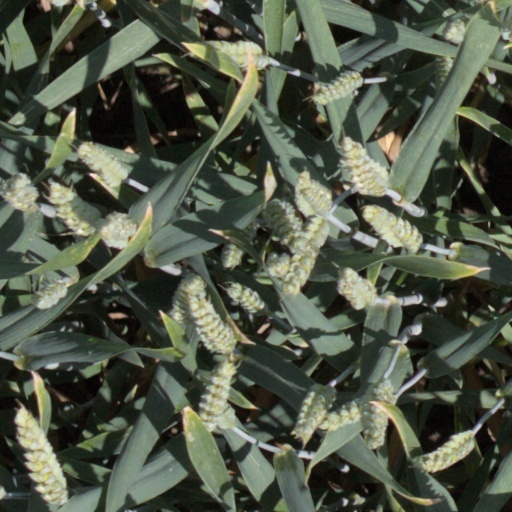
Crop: wheat